Jonas Danilssønn Ramus

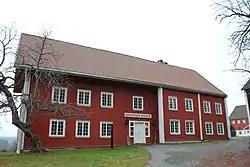
Former Norderhov Rectory now Ringerikes Museum

In 1682, he married Anna Colbjørnsdatter (ca. 1667- 1736), the daughter of pastor Colbjørn Torstensen Arneberg (1628–1720) in Sørum. They had five children: Ole (1683-1714), Daniel (1684-1727), Johanna (1685-1717), Christian (1686-1714) and Anna Sophie (1687-1722), all of whom were born in Sørum. Their son, Daniel Ramus followed his father as a priest in Norderhov from 1717, when his father was sick. Ramus died in 1718 at Norderhov.